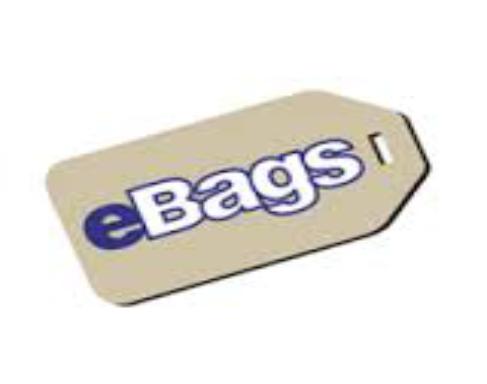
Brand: eBags
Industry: Clothes